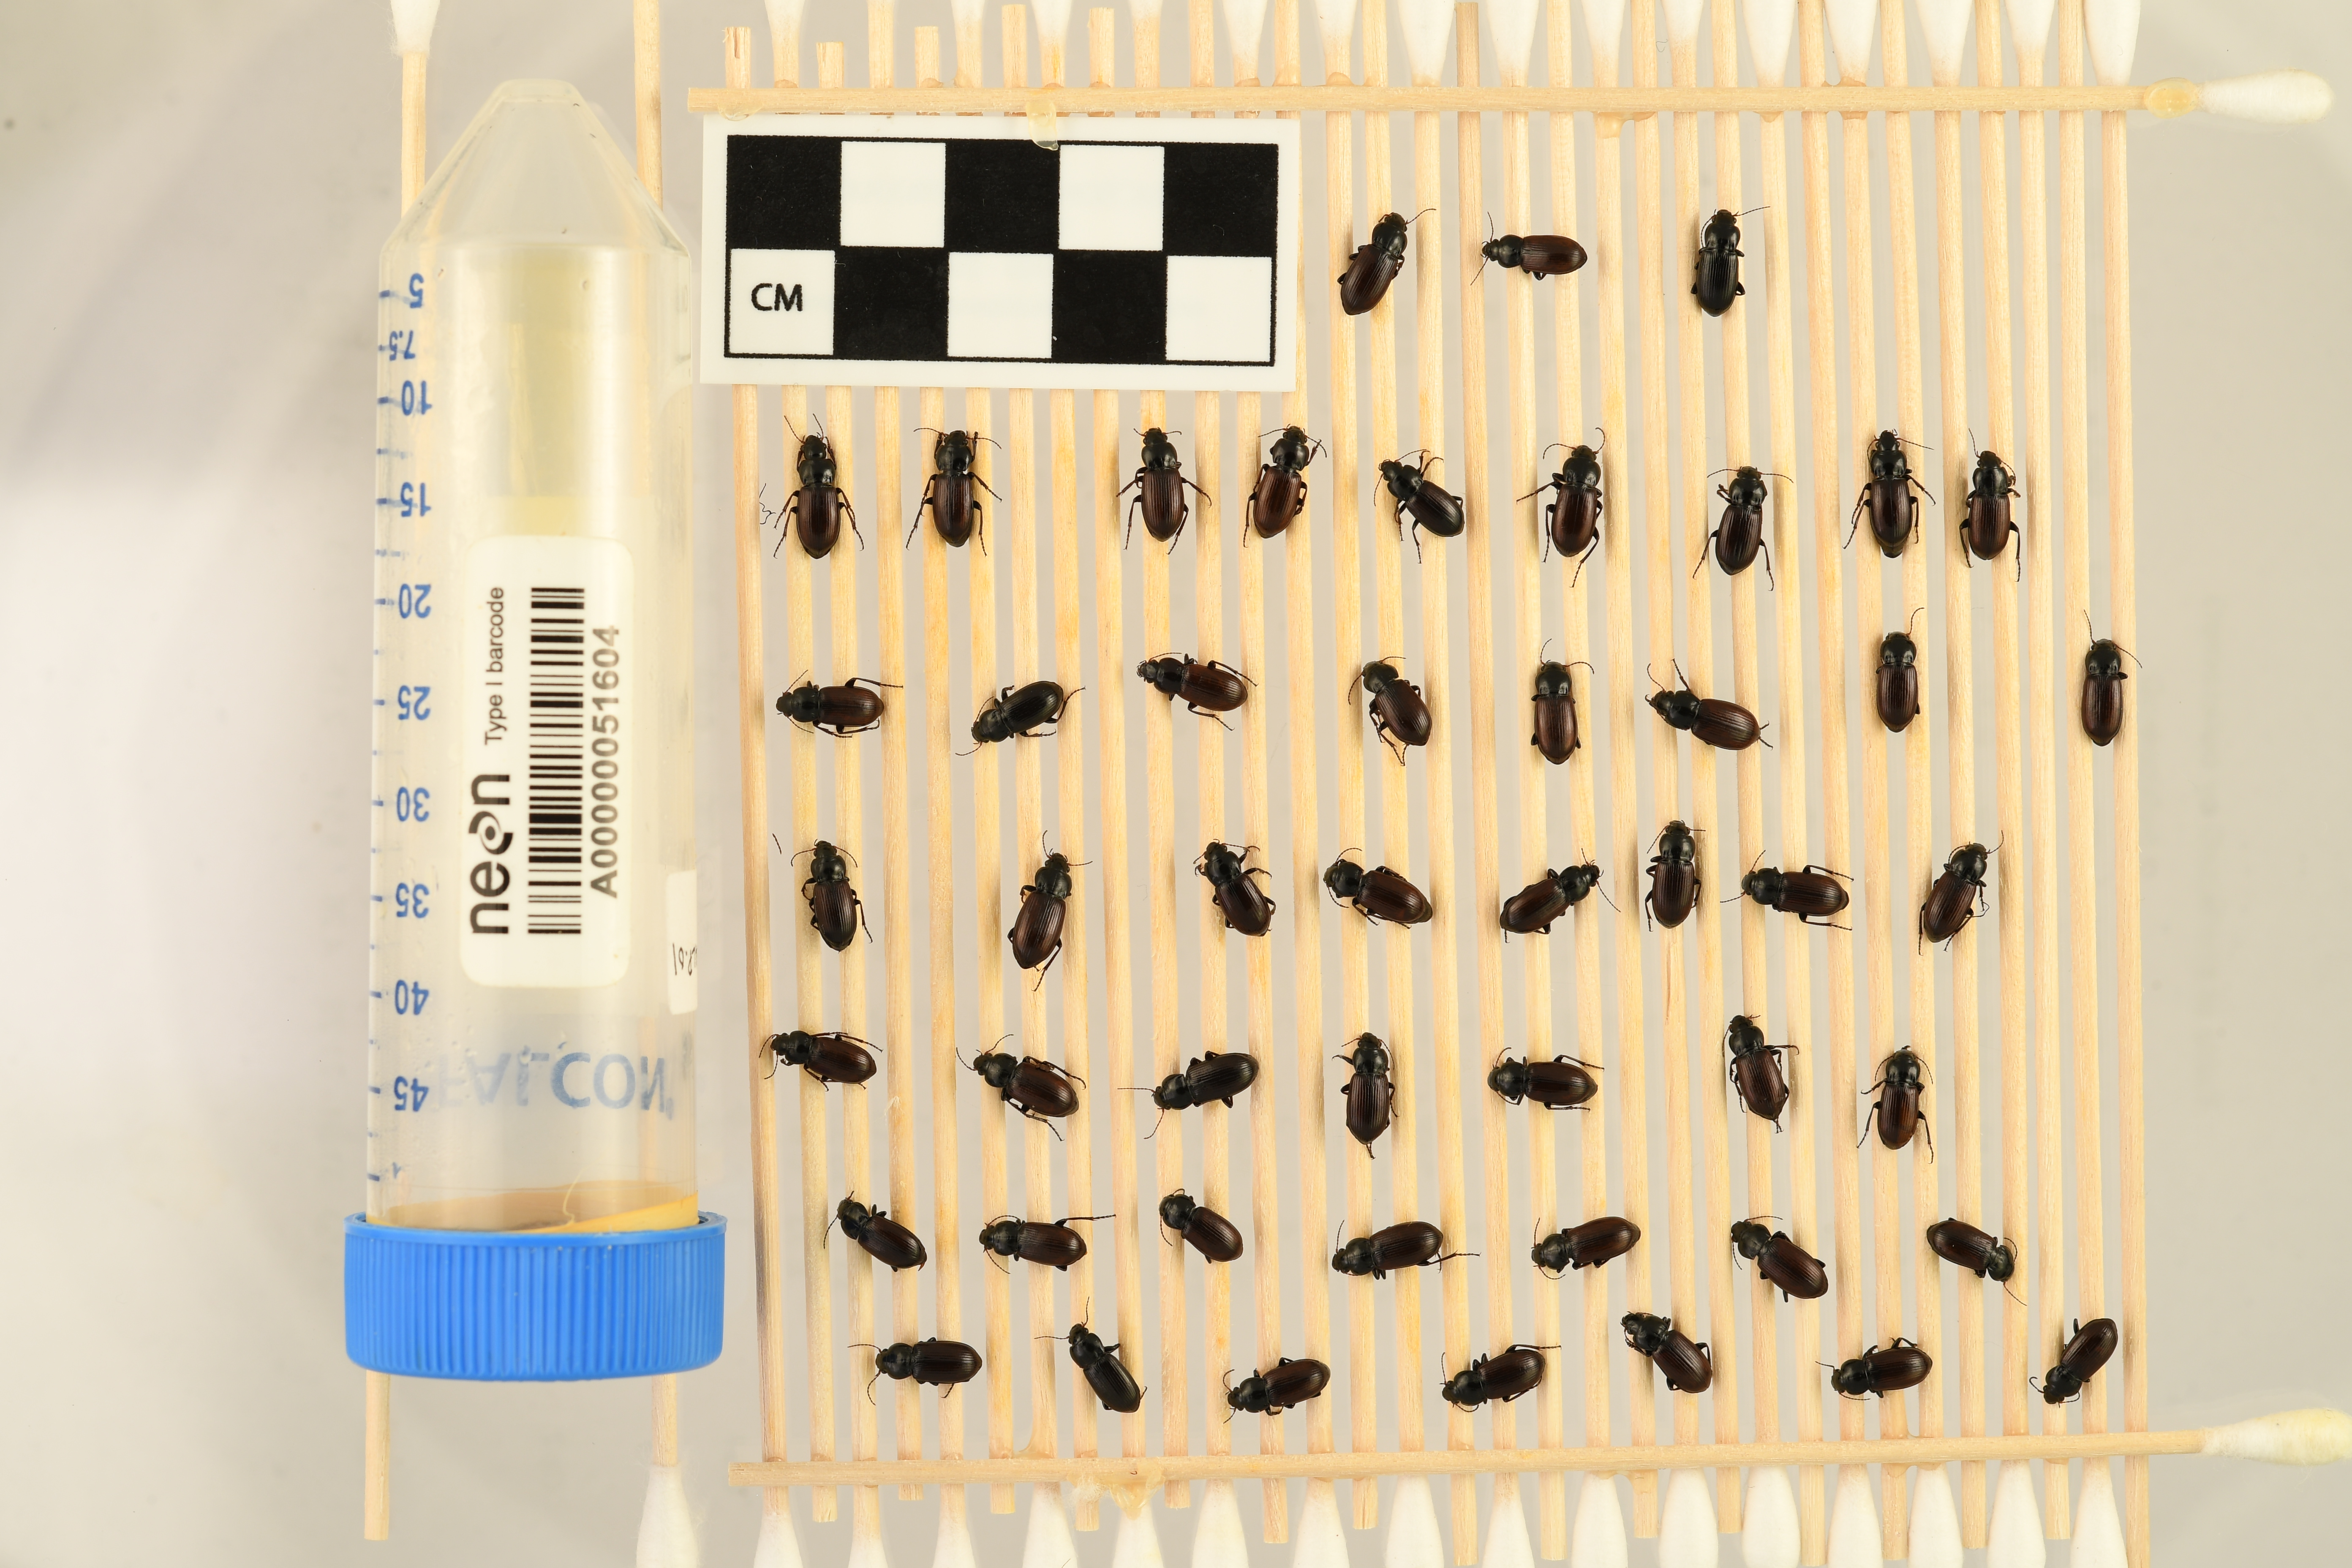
Amara alpina — Niwot Ridge NEON, plot NIWO_006. Beetle 1, ElytraLength: 0.6705 cm (lying flat: Yes)

Amara alpina — Niwot Ridge NEON, plot NIWO_006. Beetle 1, ElytraWidth: 0.3372 cm (lying flat: Yes)

Amara alpina — Niwot Ridge NEON, plot NIWO_006. Beetle 2, ElytraLength: 0.6093 cm (lying flat: Yes)

Amara alpina — Niwot Ridge NEON, plot NIWO_006. Beetle 2, ElytraWidth: 0.3154 cm (lying flat: Yes)

Amara alpina — Niwot Ridge NEON, plot NIWO_006. Beetle 3, ElytraLength: 0.6216 cm (lying flat: Yes)

Amara alpina — Niwot Ridge NEON, plot NIWO_006. Beetle 3, ElytraWidth: 0.3499 cm (lying flat: Yes)

Amara alpina — Niwot Ridge NEON, plot NIWO_006. Beetle 4, ElytraLength: 0.663 cm (lying flat: Yes)

Amara alpina — Niwot Ridge NEON, plot NIWO_006. Beetle 4, ElytraWidth: 0.3371 cm (lying flat: Yes)

Amara alpina — Niwot Ridge NEON, plot NIWO_006. Beetle 5, ElytraLength: 0.6405 cm (lying flat: Yes)

Amara alpina — Niwot Ridge NEON, plot NIWO_006. Beetle 5, ElytraWidth: 0.3258 cm (lying flat: Yes)

Amara alpina — Niwot Ridge NEON, plot NIWO_006. Beetle 6, ElytraLength: 0.6633 cm (lying flat: Yes)

Amara alpina — Niwot Ridge NEON, plot NIWO_006. Beetle 6, ElytraWidth: 0.3372 cm (lying flat: Yes)

Amara alpina — Niwot Ridge NEON, plot NIWO_006. Beetle 7, ElytraLength: 0.6289 cm (lying flat: Yes)

Amara alpina — Niwot Ridge NEON, plot NIWO_006. Beetle 7, ElytraWidth: 0.3446 cm (lying flat: Yes)

Amara alpina — Niwot Ridge NEON, plot NIWO_006. Beetle 8, ElytraLength: 0.5655 cm (lying flat: Yes)

Amara alpina — Niwot Ridge NEON, plot NIWO_006. Beetle 8, ElytraWidth: 0.3194 cm (lying flat: Yes)

Amara alpina — Niwot Ridge NEON, plot NIWO_006. Beetle 9, ElytraLength: 0.6723 cm (lying flat: Yes)

Amara alpina — Niwot Ridge NEON, plot NIWO_006. Beetle 9, ElytraWidth: 0.3548 cm (lying flat: Yes)

Amara alpina — Niwot Ridge NEON, plot NIWO_006. Beetle 10, ElytraLength: 0.6459 cm (lying flat: Yes)

Amara alpina — Niwot Ridge NEON, plot NIWO_006. Beetle 10, ElytraWidth: 0.3352 cm (lying flat: Yes)

Amara alpina — Niwot Ridge NEON, plot NIWO_006. Beetle 11, ElytraLength: 0.652 cm (lying flat: Yes)

Amara alpina — Niwot Ridge NEON, plot NIWO_006. Beetle 11, ElytraWidth: 0.3602 cm (lying flat: Yes)

Amara alpina — Niwot Ridge NEON, plot NIWO_006. Beetle 12, ElytraLength: 0.6205 cm (lying flat: Yes)

Amara alpina — Niwot Ridge NEON, plot NIWO_006. Beetle 12, ElytraWidth: 0.349 cm (lying flat: Yes)

Amara alpina — Niwot Ridge NEON, plot NIWO_006. Beetle 13, ElytraLength: 0.6071 cm (lying flat: Yes)

Amara alpina — Niwot Ridge NEON, plot NIWO_006. Beetle 13, ElytraWidth: 0.349 cm (lying flat: Yes)

Amara alpina — Niwot Ridge NEON, plot NIWO_006. Beetle 14, ElytraLength: 0.605 cm (lying flat: Yes)

Amara alpina — Niwot Ridge NEON, plot NIWO_006. Beetle 14, ElytraWidth: 0.3276 cm (lying flat: Yes)

Amara alpina — Niwot Ridge NEON, plot NIWO_006. Beetle 15, ElytraLength: 0.6436 cm (lying flat: Yes)

Amara alpina — Niwot Ridge NEON, plot NIWO_006. Beetle 15, ElytraWidth: 0.3272 cm (lying flat: Yes)

Amara alpina — Niwot Ridge NEON, plot NIWO_006. Beetle 16, ElytraLength: 0.6481 cm (lying flat: Yes)

Amara alpina — Niwot Ridge NEON, plot NIWO_006. Beetle 16, ElytraWidth: 0.3397 cm (lying flat: Yes)

Amara alpina — Niwot Ridge NEON, plot NIWO_006. Beetle 17, ElytraLength: 0.6525 cm (lying flat: Yes)

Amara alpina — Niwot Ridge NEON, plot NIWO_006. Beetle 17, ElytraWidth: 0.3372 cm (lying flat: Yes)

Amara alpina — Niwot Ridge NEON, plot NIWO_006. Beetle 18, ElytraLength: 0.6395 cm (lying flat: Yes)

Amara alpina — Niwot Ridge NEON, plot NIWO_006. Beetle 18, ElytraWidth: 0.3446 cm (lying flat: Yes)

Amara alpina — Niwot Ridge NEON, plot NIWO_006. Beetle 19, ElytraLength: 0.652 cm (lying flat: Yes)

Amara alpina — Niwot Ridge NEON, plot NIWO_006. Beetle 19, ElytraWidth: 0.3371 cm (lying flat: Yes)

Amara alpina — Niwot Ridge NEON, plot NIWO_006. Beetle 20, ElytraLength: 0.6637 cm (lying flat: Yes)

Amara alpina — Niwot Ridge NEON, plot NIWO_006. Beetle 20, ElytraWidth: 0.3372 cm (lying flat: Yes)

Amara alpina — Niwot Ridge NEON, plot NIWO_006. Beetle 21, ElytraLength: 0.6281 cm (lying flat: Yes)

Amara alpina — Niwot Ridge NEON, plot NIWO_006. Beetle 21, ElytraWidth: 0.3417 cm (lying flat: Yes)

Amara alpina — Niwot Ridge NEON, plot NIWO_006. Beetle 22, ElytraLength: 0.7365 cm (lying flat: Yes)

Amara alpina — Niwot Ridge NEON, plot NIWO_006. Beetle 22, ElytraWidth: 0.363 cm (lying flat: Yes)

Amara alpina — Niwot Ridge NEON, plot NIWO_006. Beetle 23, ElytraLength: 0.5896 cm (lying flat: Yes)

Amara alpina — Niwot Ridge NEON, plot NIWO_006. Beetle 23, ElytraWidth: 0.343 cm (lying flat: Yes)

Amara alpina — Niwot Ridge NEON, plot NIWO_006. Beetle 24, ElytraLength: 0.6286 cm (lying flat: Yes)

Amara alpina — Niwot Ridge NEON, plot NIWO_006. Beetle 24, ElytraWidth: 0.338 cm (lying flat: Yes)

Amara alpina — Niwot Ridge NEON, plot NIWO_006. Beetle 25, ElytraLength: 0.6397 cm (lying flat: Yes)

Amara alpina — Niwot Ridge NEON, plot NIWO_006. Beetle 25, ElytraWidth: 0.318 cm (lying flat: Yes)

Amara alpina — Niwot Ridge NEON, plot NIWO_006. Beetle 26, ElytraLength: 0.6308 cm (lying flat: Yes)

Amara alpina — Niwot Ridge NEON, plot NIWO_006. Beetle 26, ElytraWidth: 0.3602 cm (lying flat: Yes)

Amara alpina — Niwot Ridge NEON, plot NIWO_006. Beetle 27, ElytraLength: 0.6262 cm (lying flat: Yes)

Amara alpina — Niwot Ridge NEON, plot NIWO_006. Beetle 27, ElytraWidth: 0.3548 cm (lying flat: Yes)

Amara alpina — Niwot Ridge NEON, plot NIWO_006. Beetle 28, ElytraLength: 0.618 cm (lying flat: Yes)

Amara alpina — Niwot Ridge NEON, plot NIWO_006. Beetle 28, ElytraWidth: 0.3569 cm (lying flat: Yes)

Amara alpina — Niwot Ridge NEON, plot NIWO_006. Beetle 29, ElytraLength: 0.6254 cm (lying flat: Yes)

Amara alpina — Niwot Ridge NEON, plot NIWO_006. Beetle 29, ElytraWidth: 0.3198 cm (lying flat: Yes)

Amara alpina — Niwot Ridge NEON, plot NIWO_006. Beetle 30, ElytraLength: 0.6583 cm (lying flat: Yes)

Amara alpina — Niwot Ridge NEON, plot NIWO_006. Beetle 30, ElytraWidth: 0.347 cm (lying flat: Yes)

Amara alpina — Niwot Ridge NEON, plot NIWO_006. Beetle 31, ElytraLength: 0.6502 cm (lying flat: Yes)

Amara alpina — Niwot Ridge NEON, plot NIWO_006. Beetle 31, ElytraWidth: 0.3553 cm (lying flat: Yes)

Amara alpina — Niwot Ridge NEON, plot NIWO_006. Beetle 32, ElytraLength: 0.652 cm (lying flat: Yes)

Amara alpina — Niwot Ridge NEON, plot NIWO_006. Beetle 32, ElytraWidth: 0.3378 cm (lying flat: Yes)